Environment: real
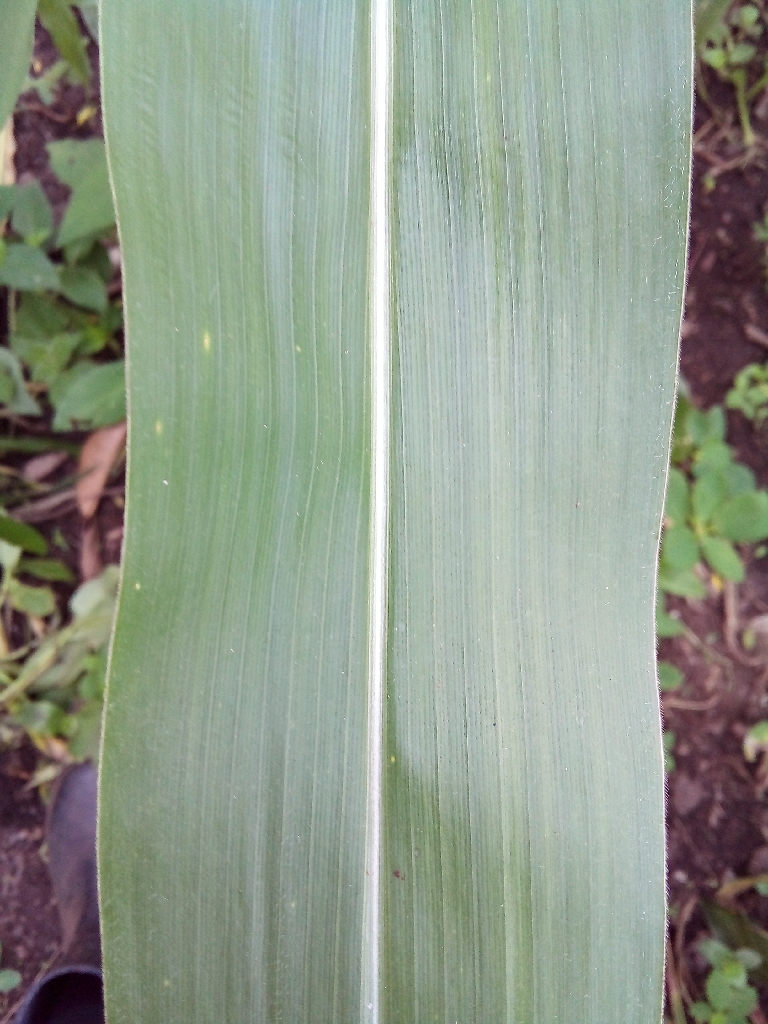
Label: healthy